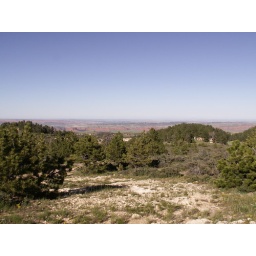
Looking at red rock cliffs in distance. West of Kaycee, WY; Hole in Wall area.